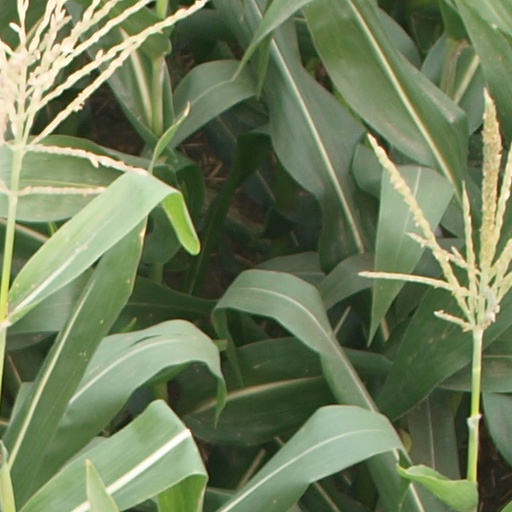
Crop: maize; corn